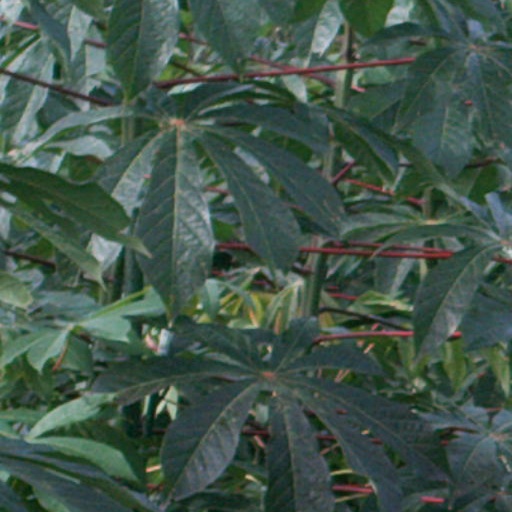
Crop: cassava